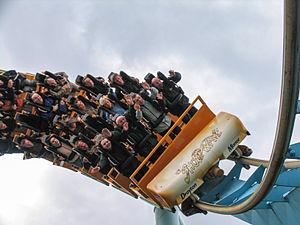
Parque Espana-Shima Spain Village
Les montagnes russes en position verticale, ou montagnes russes debout, est un type de montagnes russes ayant pour caractéristique que leurs passagers sont en position debout, maintenus par un harnais situé au-dessus des épaules, qu'ils ajustent à leur taille au moment de leur installation.
Shockwave sont des montagnes russes en position verticale du parc Drayton Manor, situé près de Tamworth, dans le Staffordshire, en Angleterre. Ce sont les seules montagnes russes de ce type en Europe, et elles ont été construites par la société suisse Intamin AG. La thématique provient de l'entreprise Space Leisure.